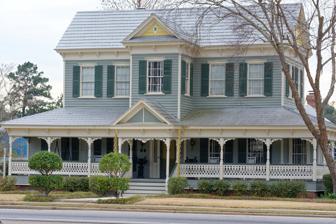
Building: Hattie J. Peeples House
Country: United States of America
Year built: 1893
Historic house in South Carolina, United States United States historic place Hattie J. Peeples House U.S. National Register of Historic Places The house in 2017 Show map of South Carolina Show map of the United States Location 109 Carolina Ave. W., Varnville, South Carolina Coordinates 32°51′02″N 81°04′53″W / 32.85063°N 81.08131°W / 32.85063; -81.08131 Area less than one acre Built 1889 ( 1889 ) -1893 Architectural style Italianate, Queen Anne NRHP reference No. 92001299 Added to NRHP October 13, 1992 Hattie J. Peeples House is a historic home located at Varnville , Hampton County, South Carolina . It was built between 1889 and 1893, and is an L-shaped, two-story, five-bay, Italianate -style dwelling.  It has a gable roof and weatherboard siding. It features a projecting pavilion, encircling porch, and textured wall surfaces in the Queen Anne style.  Also on the property are a frame and weatherboard butler's quarters (1885); and a brick building built to replace an earlier frame structure destroyed by a fire in 1917. This building served as a post office from the time of its construction about 1920 until 1964. Hattie J. Peeples served for more than 30 years as postmistress. It was listed on the National Register of Historic Places in 1992. References